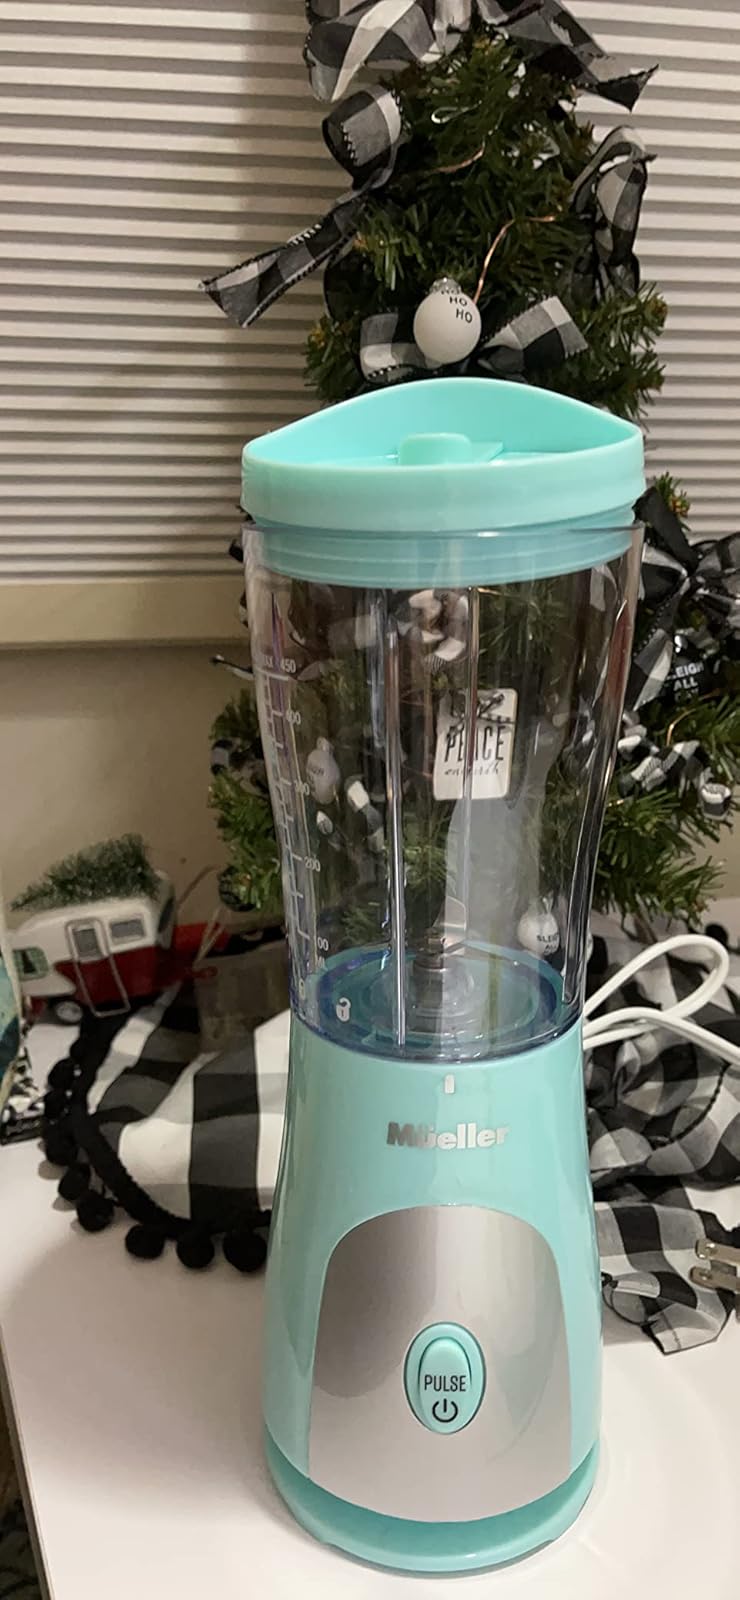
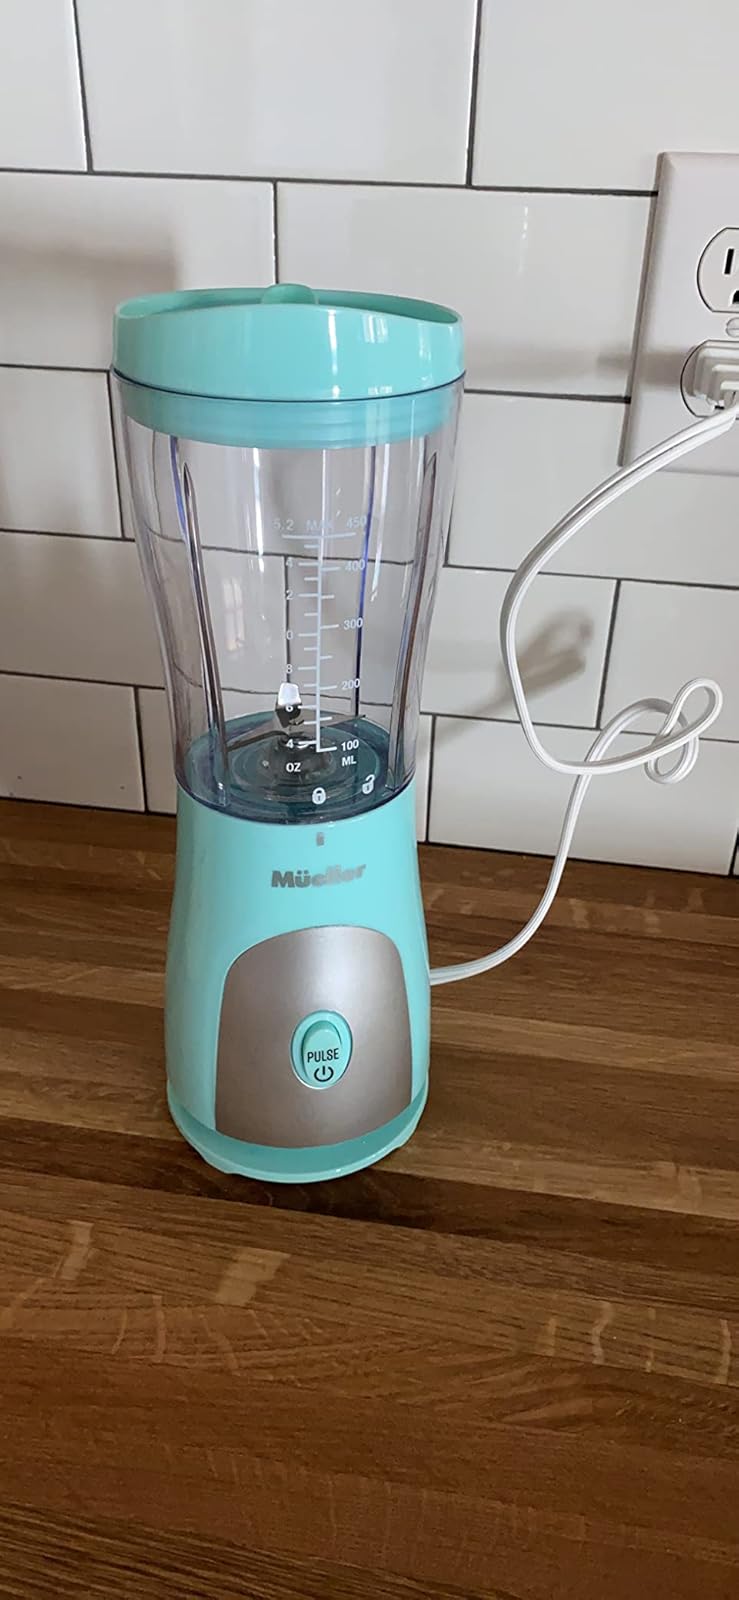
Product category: items_blender
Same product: yes